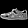
Label: Sneaker